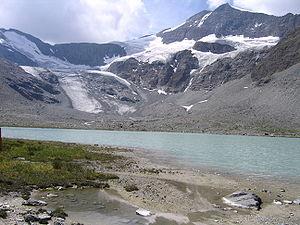
Le lac des Évettes est un lac situé en France sur la commune de Bonneval-sur-Arc dans le département de la Savoie en région Auvergne-Rhône-Alpes.
L'Albaron est un sommet des Alpes grées d'une altitude de 3 637 mètres.